Savyolovsky suburban railway line

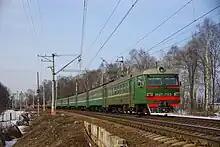
Standard train of Savyolovskoe line for 1990s and 2000s, green ER2T class (2009) at Vodniki station. At this place a new highway overpass was built in 2010s

In 1954, the section between Moscow and Iksha was electrified. In 1955, the electrification was extended to Dmitrov, in the 1970s to Dubna, and in 1978 to Savyolovo. The tracks between Savyolovo and Kalyazin remain not electrified.